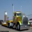
Label: truck